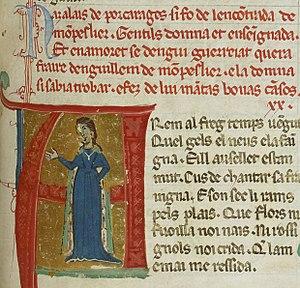
Azalaïs de Porcairagues est une trobairitz, active dans la seconde moitié du XIIᵉ siècle. Une seule de ses compositions a été conservée, Ar em al freg temps vengut.